Kakha Kaladze

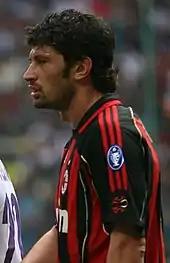
Kaladze with Milan in 2007

In the 2006–07 Serie A campaign, Kaladze scored a goal against Sampdoria which turned out to be his only goal of the season. Milan finished in fourth place with an eight-point deduction relating to the previous season's scandal. Kaladze won his second Champions League title on 23 May 2007 after Milan beat Liverpool 2–1 in the final; he came on as a 79th-minute substitute in that match. He later picked up the FIFA Club World Cup in December that year where Milan beat Boca Juniors 4–2 in the final, though Kaladze was one of two players to be sent off in that match. He had established himself as a first-team regular in the 2007–08 season, making 32 appearances, but had only featured sparingly in the 2008–09 season due to a knee ligament injury sustained in a UEFA Cup match against Zürich. Kaladze's performance on 15 February 2009 Milan derby was described as a "horror show" on the Channel 4 website which started a dispute over an alleged smear campaign between Kaladze and the Georgian newspaper "Lelo", who used the quote, "Milan really does need a new centre-back after Kakha Kaladze’s horror show in the derby." Milan finished third in the league that season, ten points behind Serie A champions Inter Milan; Kaladze believed this was caused by the many injuries suffered by the Milan squad.